Albert H. Olpin

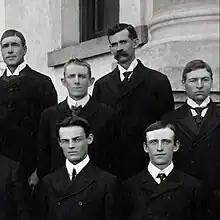
Albert H. Olpin (moustache) and other Mormon missionaries in South Carolina, November 15, 1902

Albert Henry Olpin (August 11, 1870 – August 13, 1923), a native of Pleasant Grove, Utah, was a Mormon missionary who was brutally attacked by a group of unidentified men in Williamsburg County, South Carolina in 1903. It is remembered as one of the worst incidents of anti-LDS violence to occur in the U.S. South.